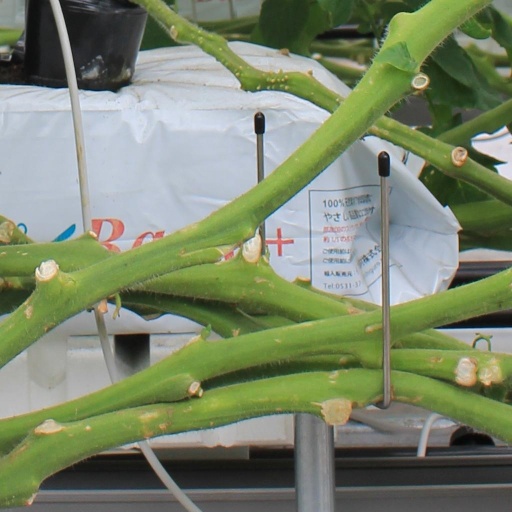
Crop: tomato